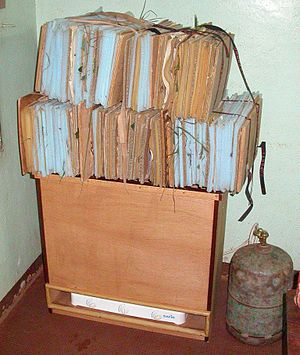
Herbarium / Udformningen af et herbarium
Tørring af en større samling plantemateriale.
Et herbarium er en samling af pressede og tørrede plantedele eller hele planter. Presning og tørring har vist sig at være en nem og praktisk opbevaringsmetode for planter til støtte for studier i botanik og taksonomi samt til definition af klassifikationer. Tørrede plantedele lader sig endda bruge til anatomiske undersøgelser efter en passende opblødning og efterfølgende hærdning, for eksempel i stærk alkohol. Et herbarium er et uundværligt hjælpemiddel for såvel den botaniske amatør som for den videnskabelige botaniker, der beskæftiger sig med planternes systematik og deres udbredelsesforhold. Et fyldigt herbarium har stor betydning for studiet af arternes variationsforhold og også for landes og landsdeles plantegeografi. Ligeledes kan et herbarium med stort udbytte anvendes i undervisning, når levende materiale ikke kan skaffes til veje.